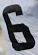
Number: 6